Jim Wallace, Baron Wallace of Tankerness

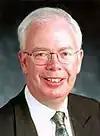
Official deputy first minister portrait, 1999

He contacted Wallace and a week of formal negotiations were held between the two parties' representatives, following which a partnership agreement was signed, committing both parties to support a negotiated joint agenda. Wallace became Deputy First Minister and Minister for Justice, and maintained these briefs throughout the first term of the Parliament.